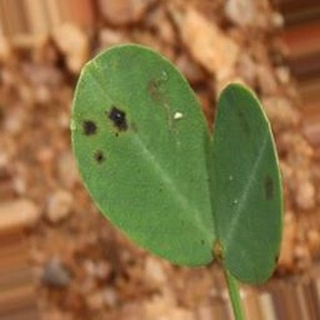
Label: groundnut_late_leaf_spot